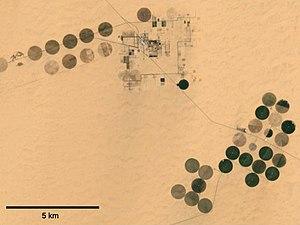
L’agriculture du désert repose généralement sur l'irrigation, car c'est le moyen le plus facile de faire fleurir un désert. En Californie, la Vallée impériale est un bon exemple de ce qui peut être fait. En Australie et dans la Corne de l'Afrique, on peut aussi trouver des exemples intéressants d'agriculture du désert.
La notion d'arrosage automatique désigne les systèmes permettant de fournir de l'eau à des plantes en routine durant un certain temps sans intervention humaine, plutôt par aspersion ; mais il peut s'agir de système de type « goutte-à-goutte ».